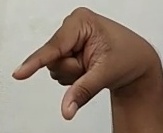
ASL sign: Q